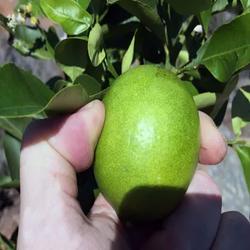
Label: Lemon